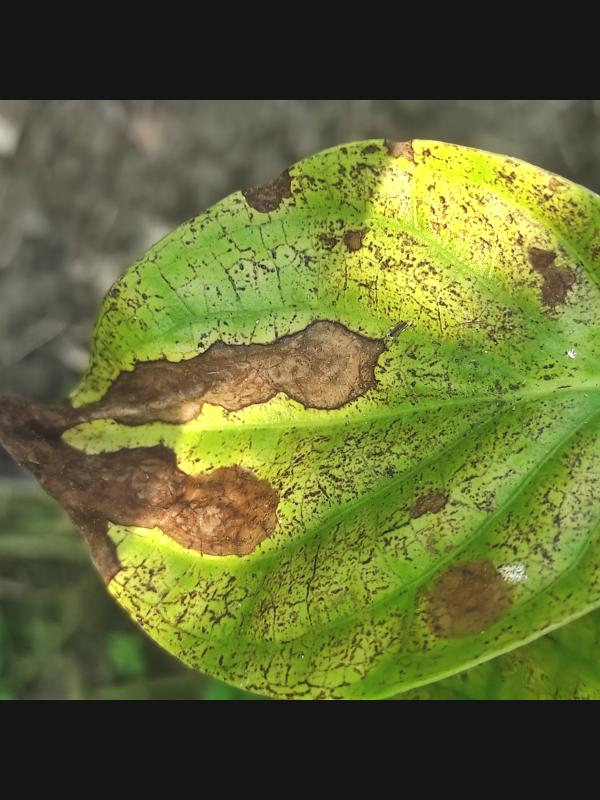
Label: Fungal_Brown_Spot_Disease